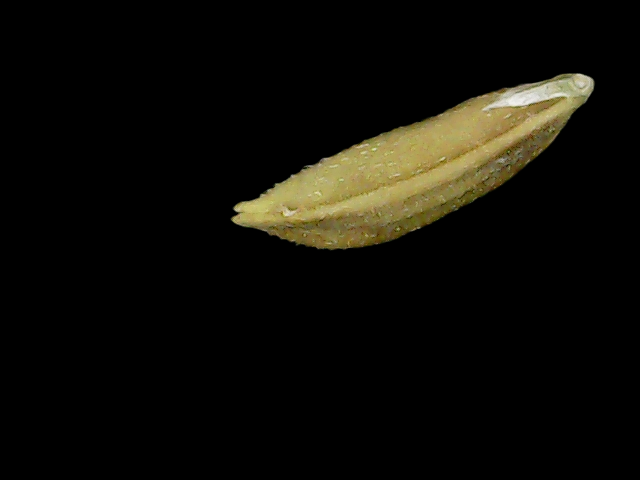
Rice variety: Bd75